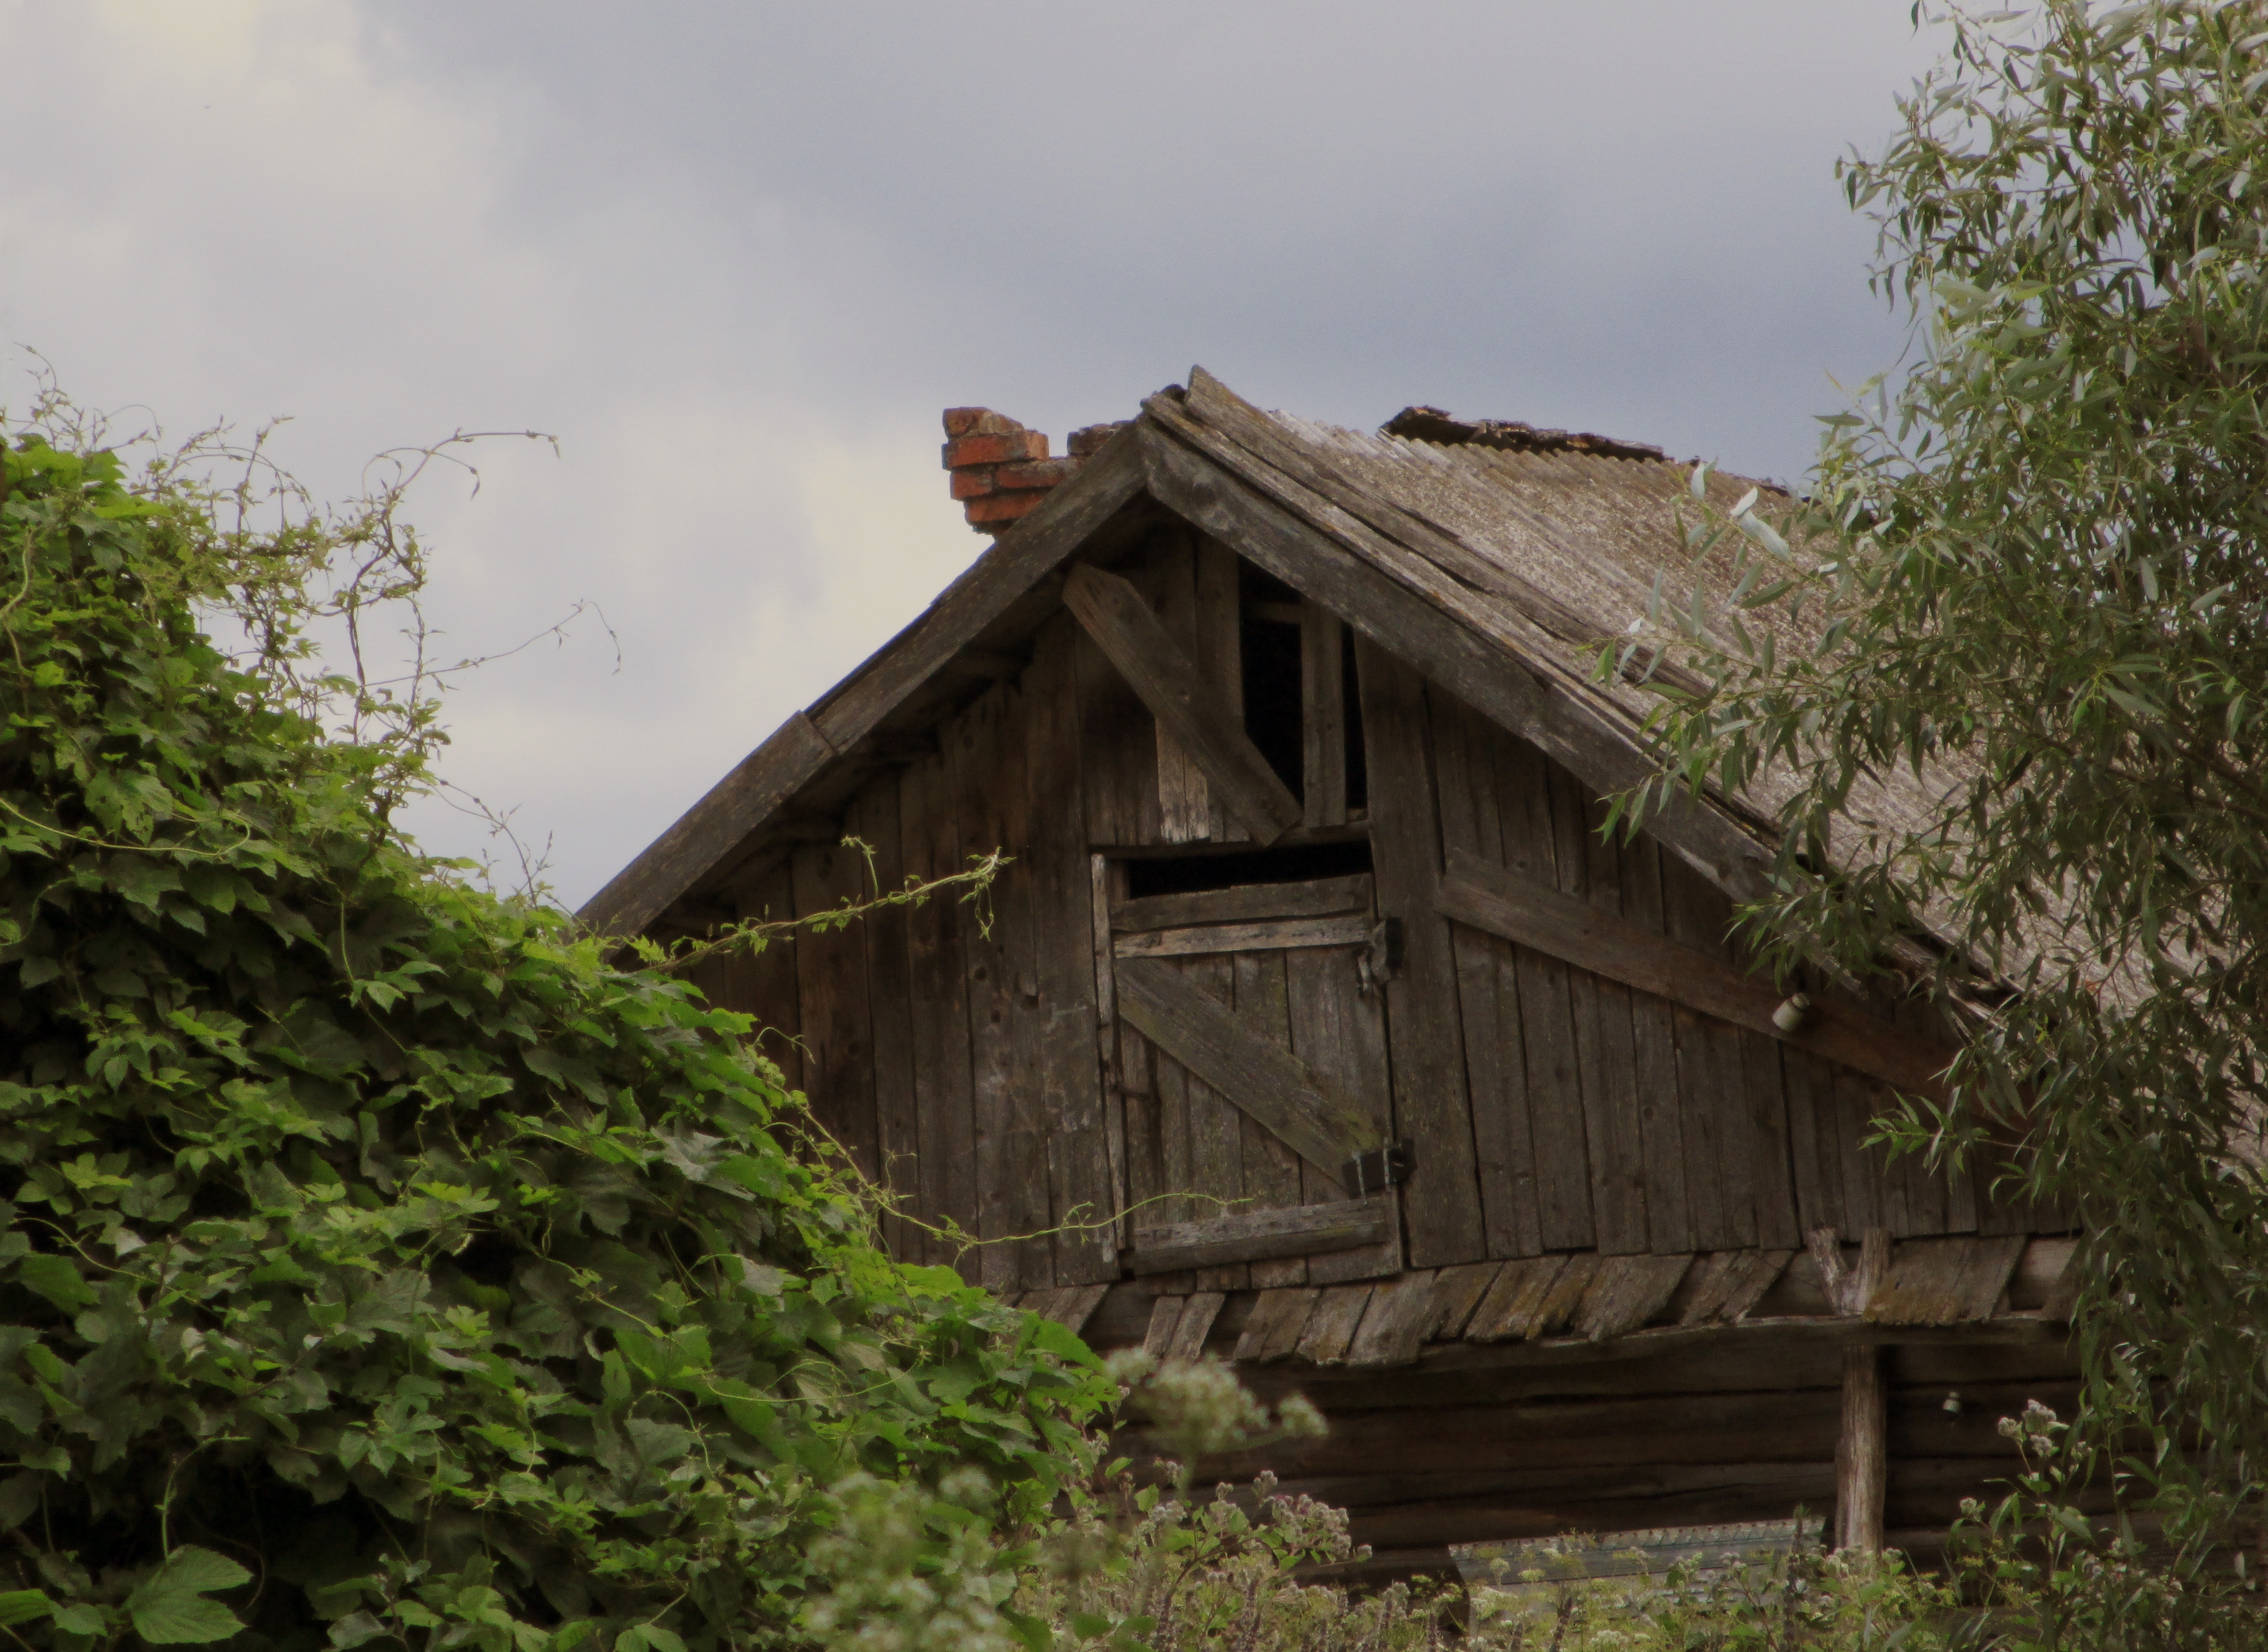
wood, house, building, shed, hut, village, shack, jungle, cottage, log cabin, rural area, outdoor structure